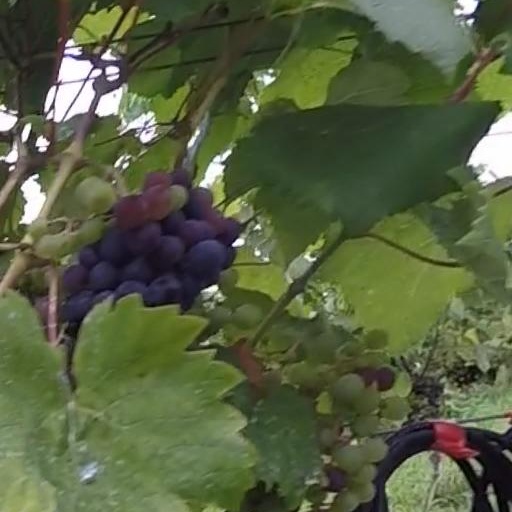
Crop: grape